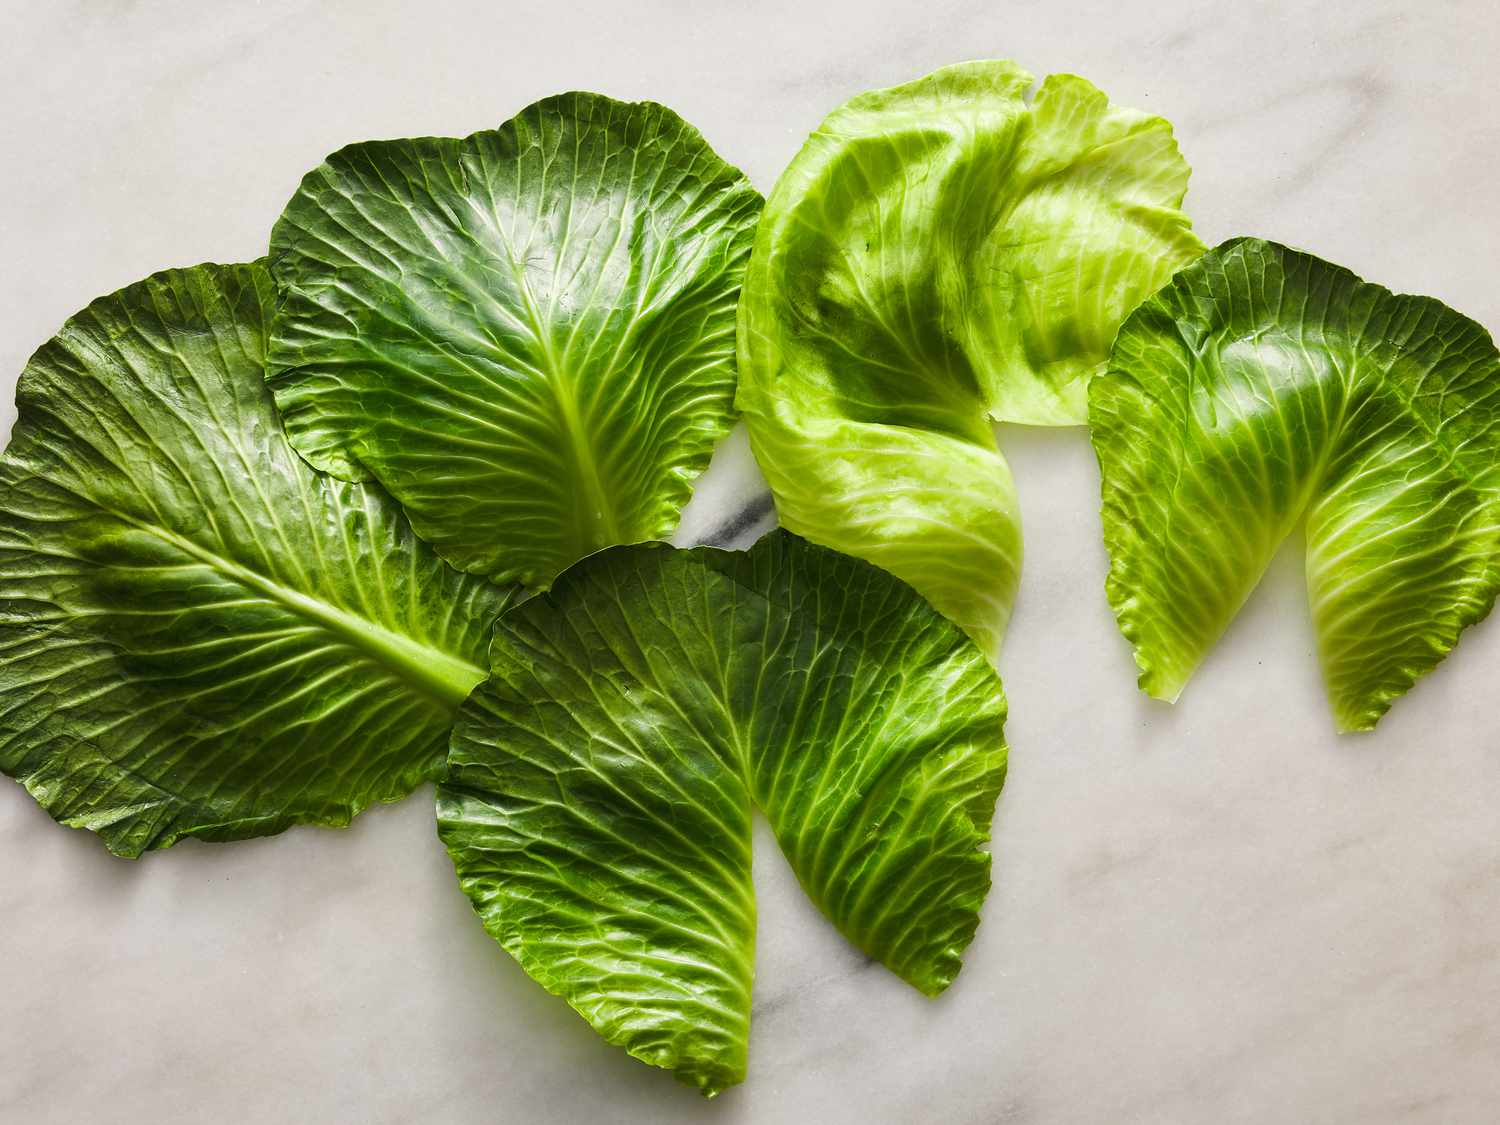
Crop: unknown
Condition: cabbage